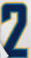
Number: 2